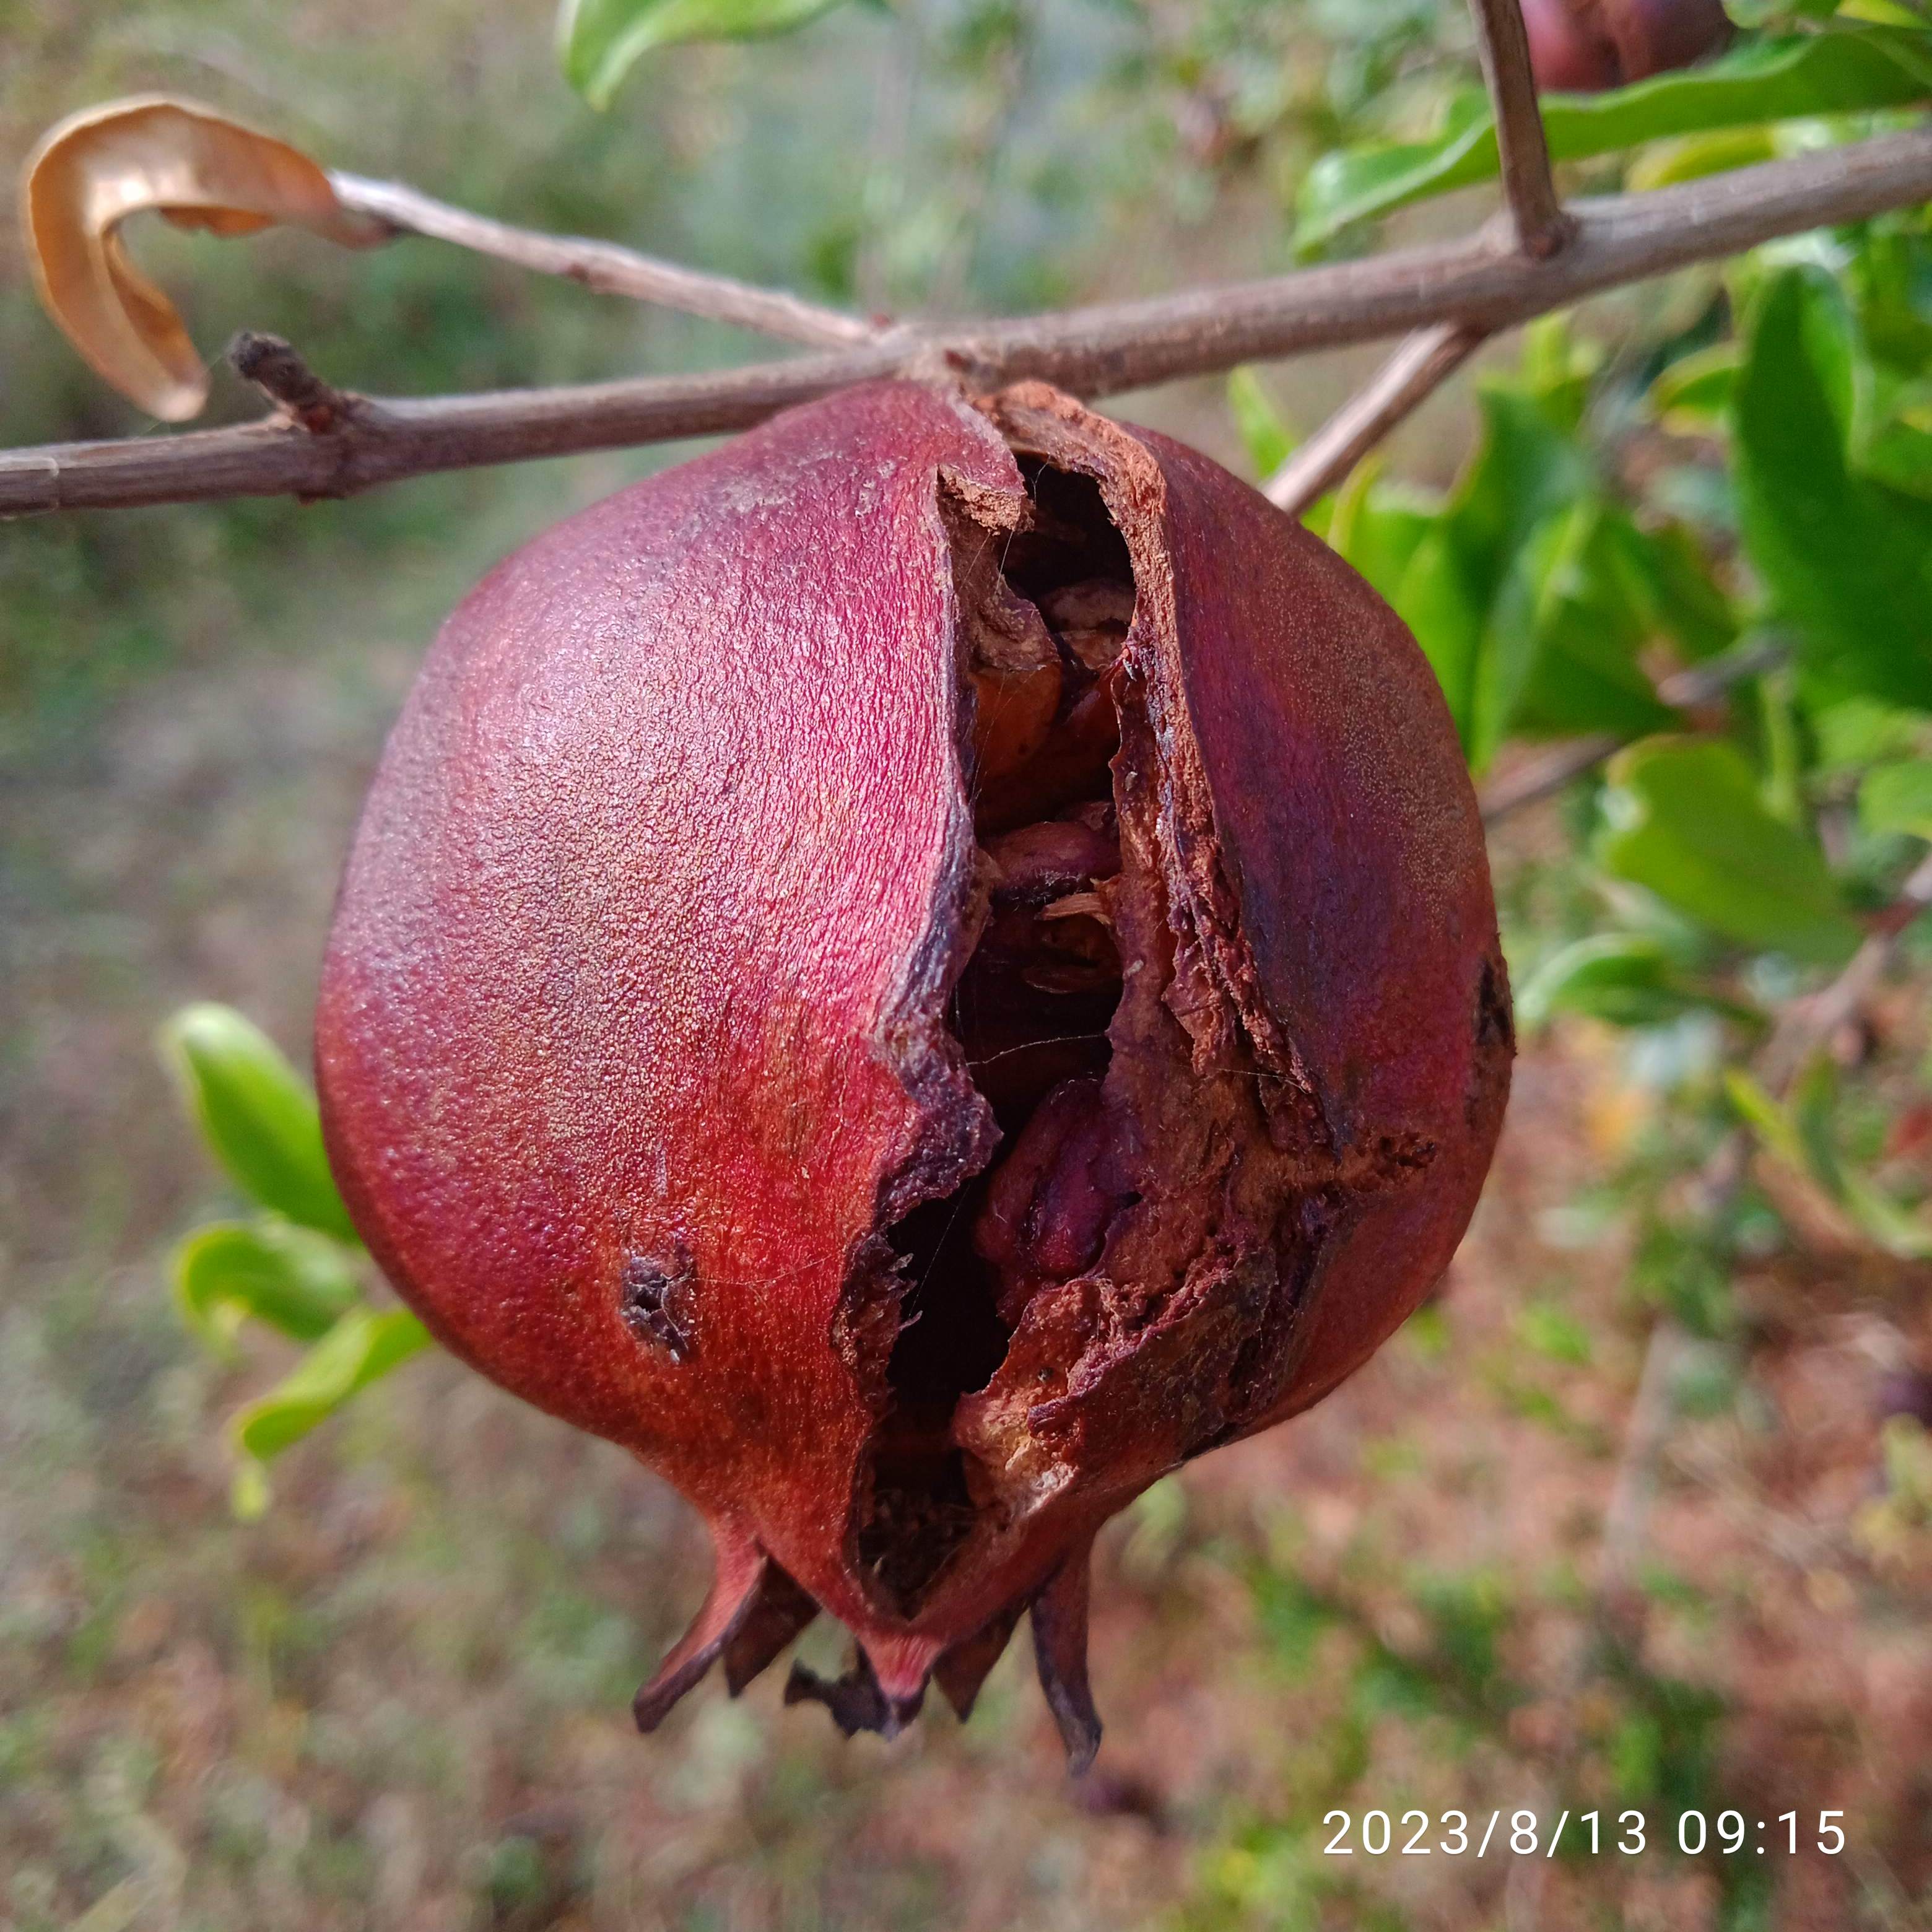
Label: Bacterial_Blight